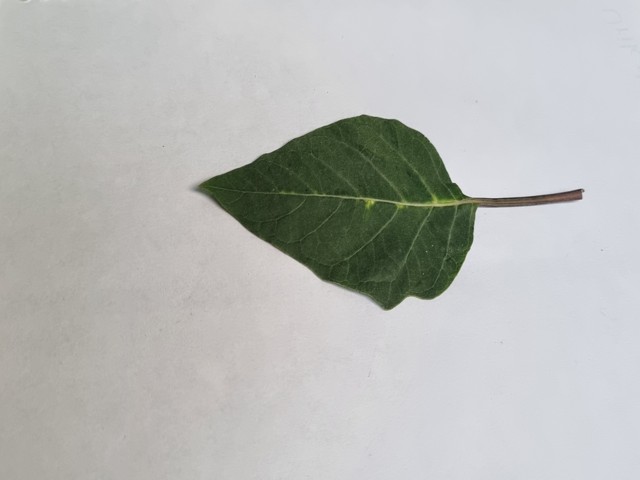
Plant: kalodhutura